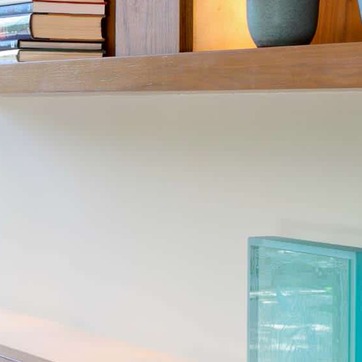
Material: painted